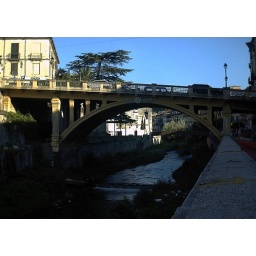
A road bridge in the centre of Cosenza, Calabria